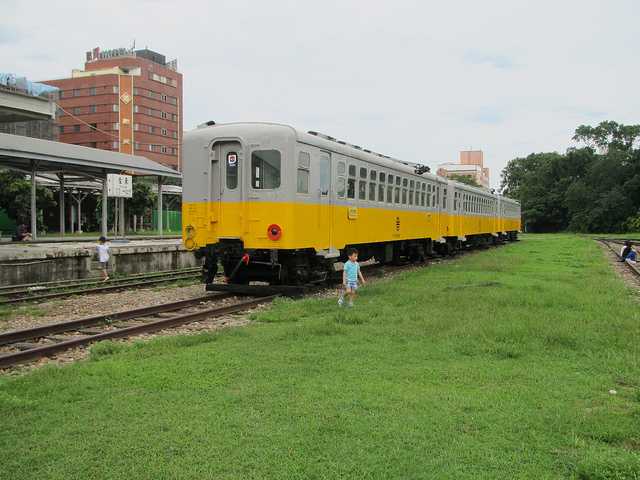
A yellow and gray train traveling past a train station.

A train pulling through a grassy area with two children near.

Multi-colored train sitting on the track with a child on each side

A boy is next to a yellow and gray train.

Children near a train on a train track.